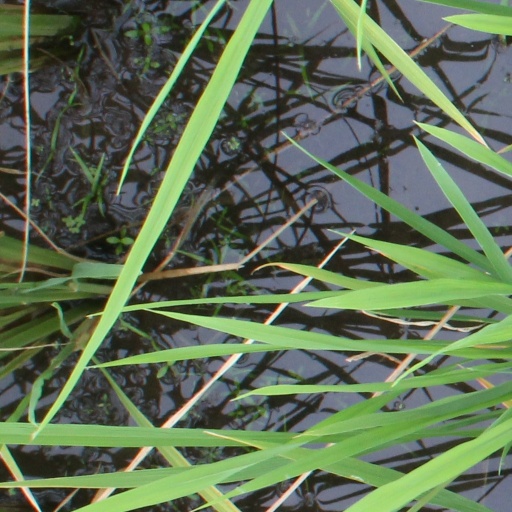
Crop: rice